Carson Boren

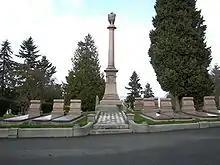
The Denny Family plot, where Carson and his daughter Livonia are buried.

Although he was an important figure in the early years of Seattle, historian Junius Rochester writes that "The pioneering contributions of Carson Dobbins Boren to the founding of Alki (in future West Seattle) and Seattle began and ended within a short period of six years."